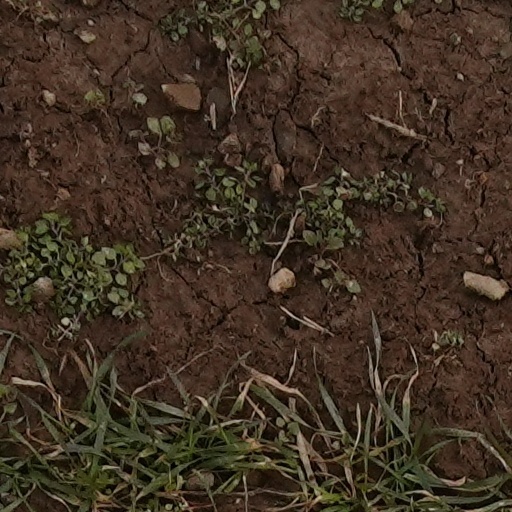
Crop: wheat